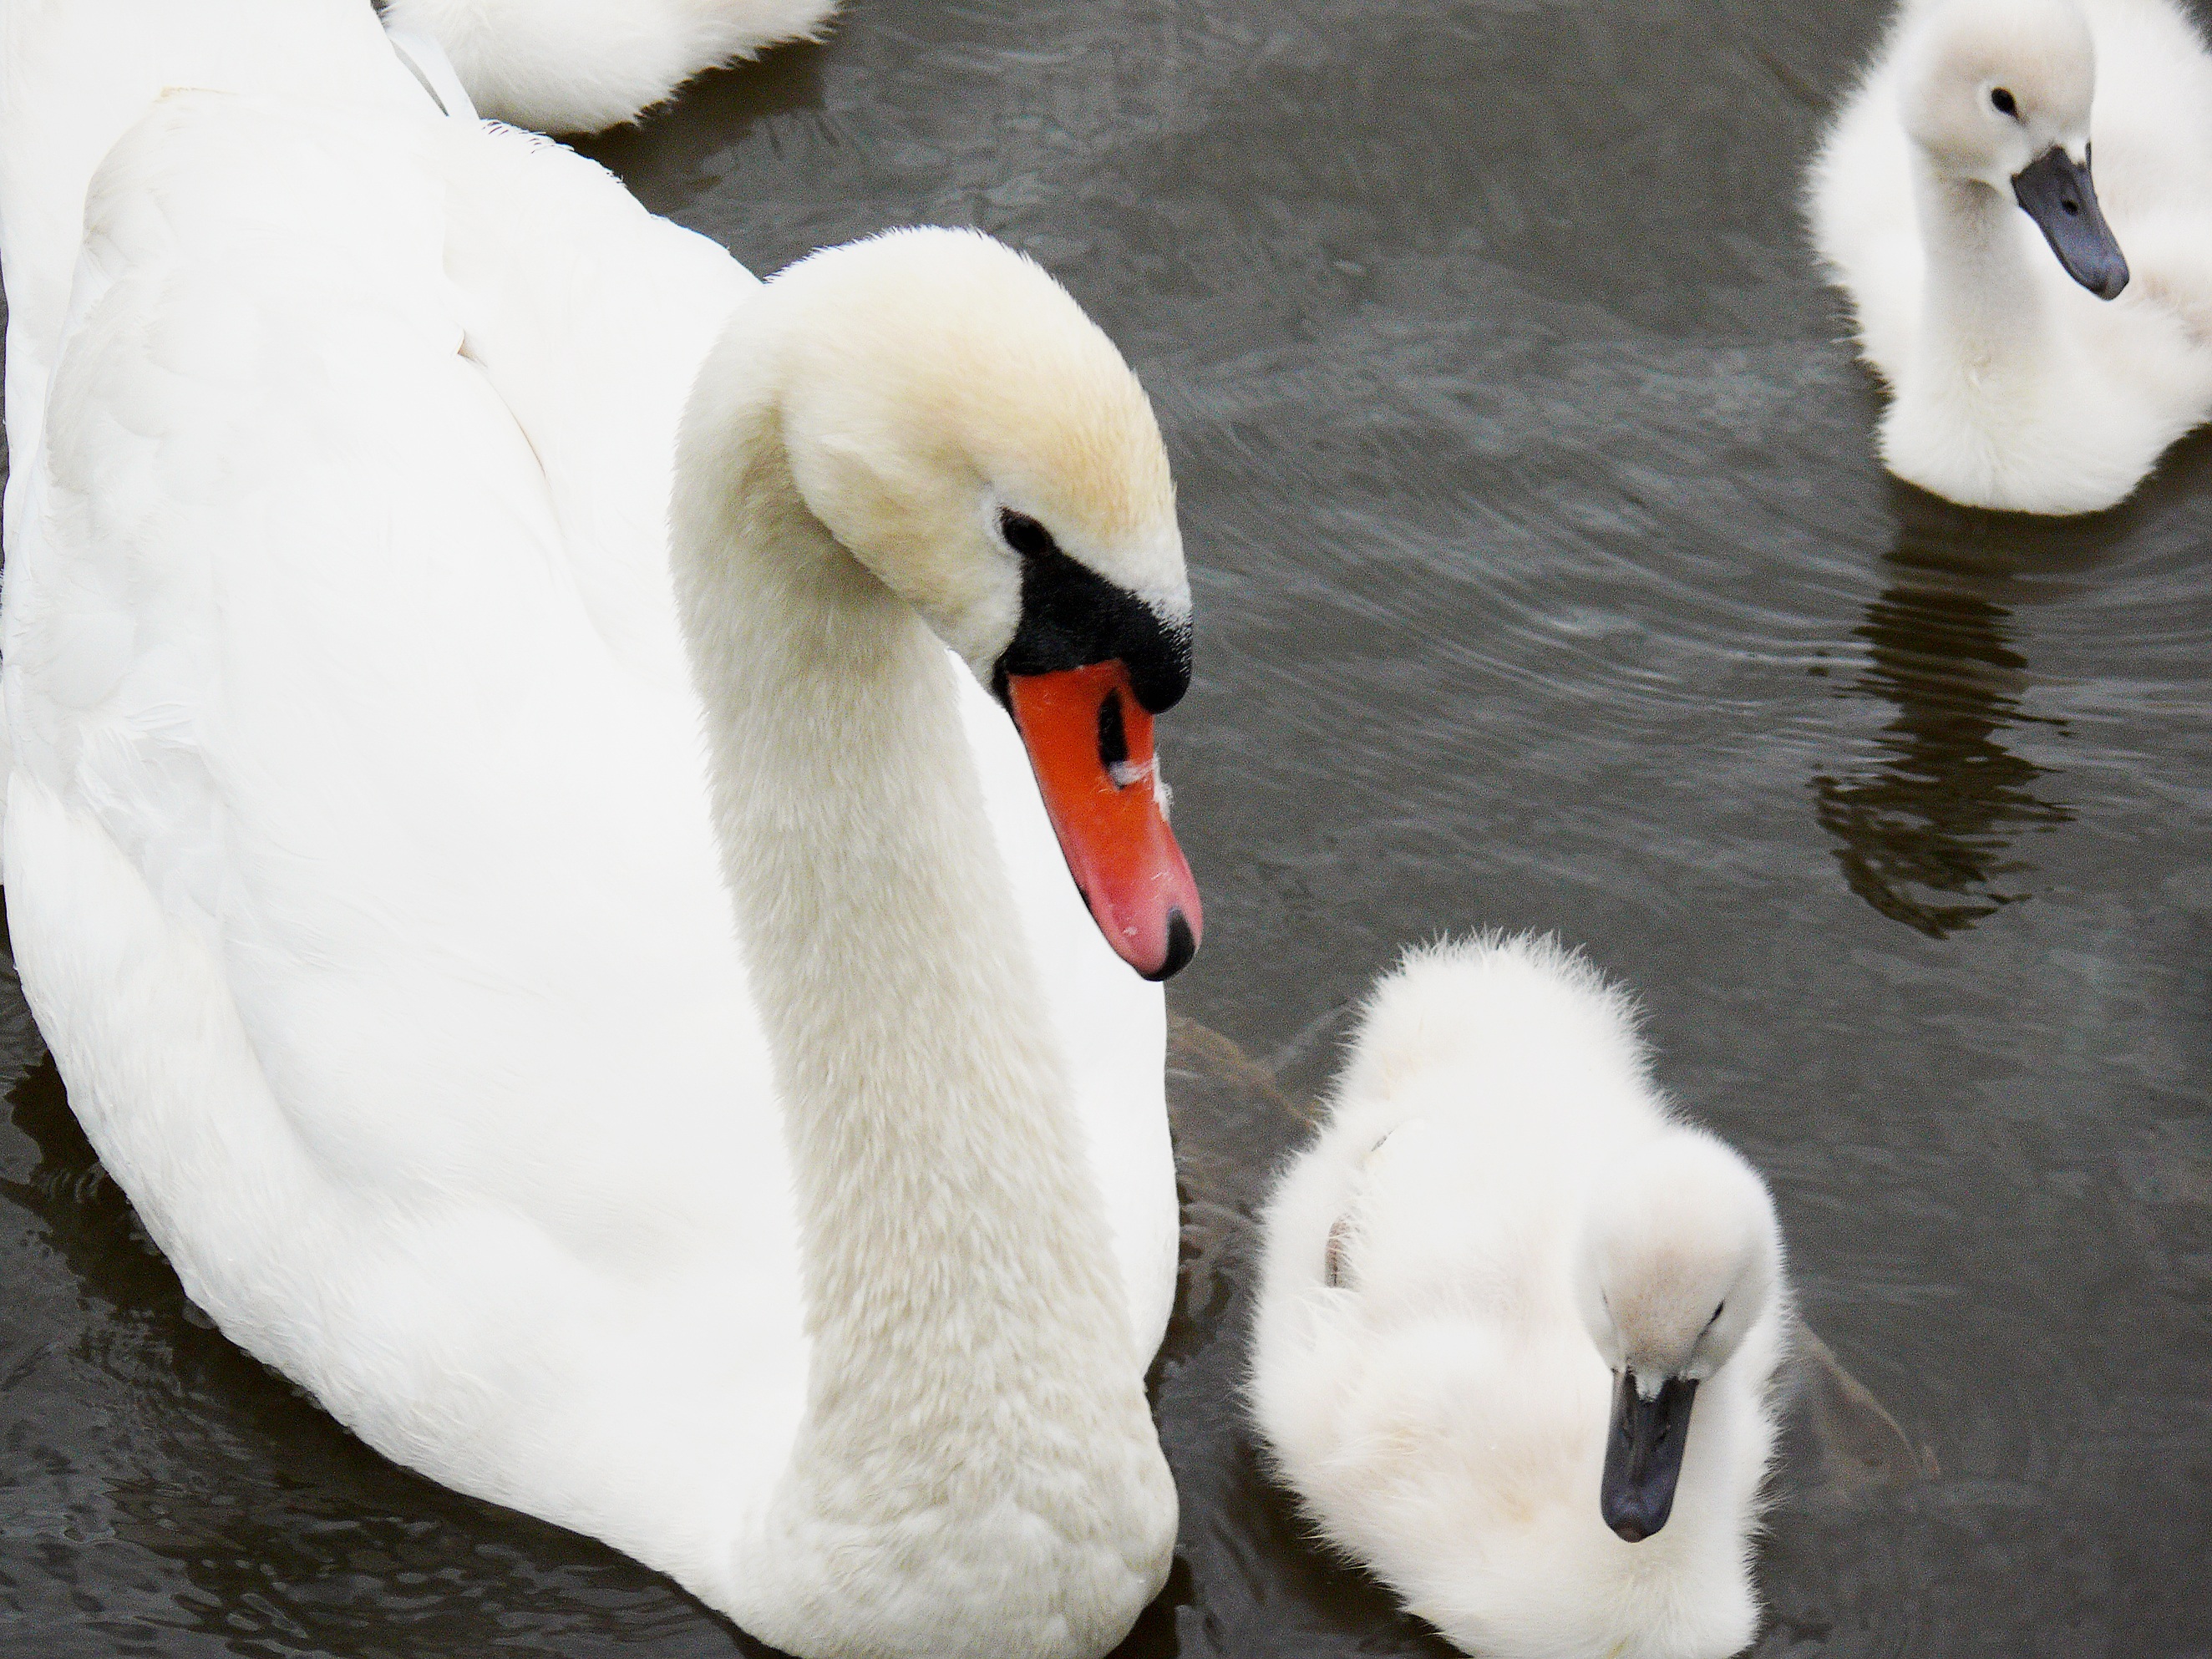
water, snow, bird, wing, white, cute, swim, beak, feather, fauna, plumage, birds, swan, swans, vertebrate, elegant, bill, cygnet, waterfowl, chicks, water bird, animal world, pride, young animals, gooseneck, waddle, ducks geese and swans